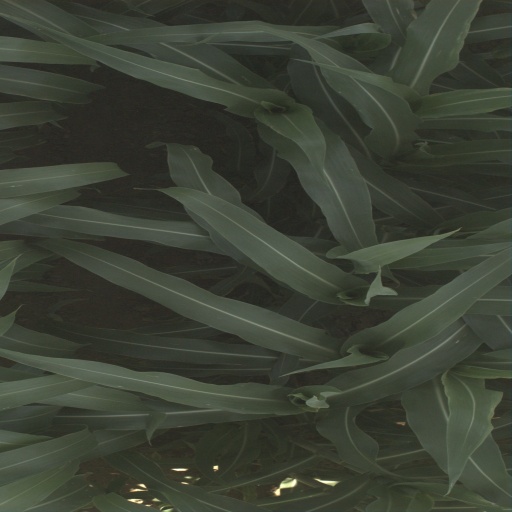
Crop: sorghum